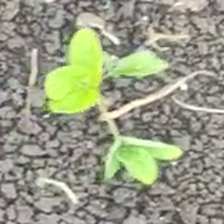
Weed species: Asian_Pigeonwings_(Clitoria Ternatea)